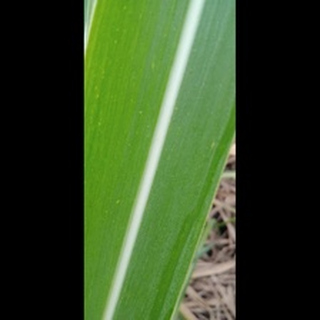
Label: healthy_sugarcane